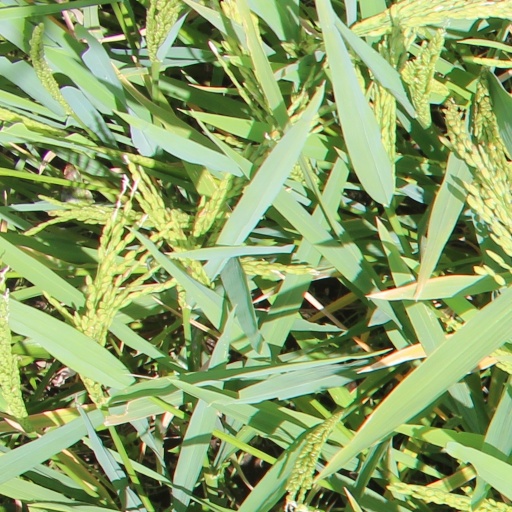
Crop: rice